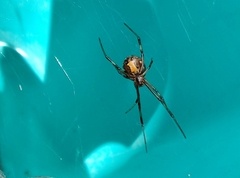
Species: Lactrodectus_hesperus